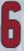
Number: 6